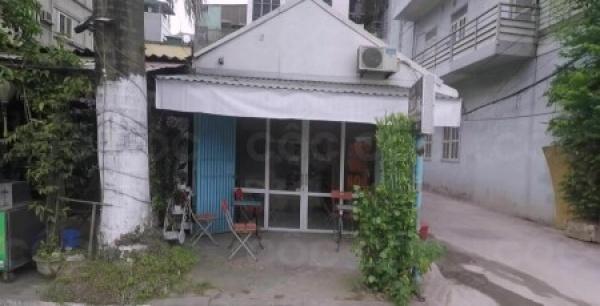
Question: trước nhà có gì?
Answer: trước nhà có những cái bàn và những cái ghế